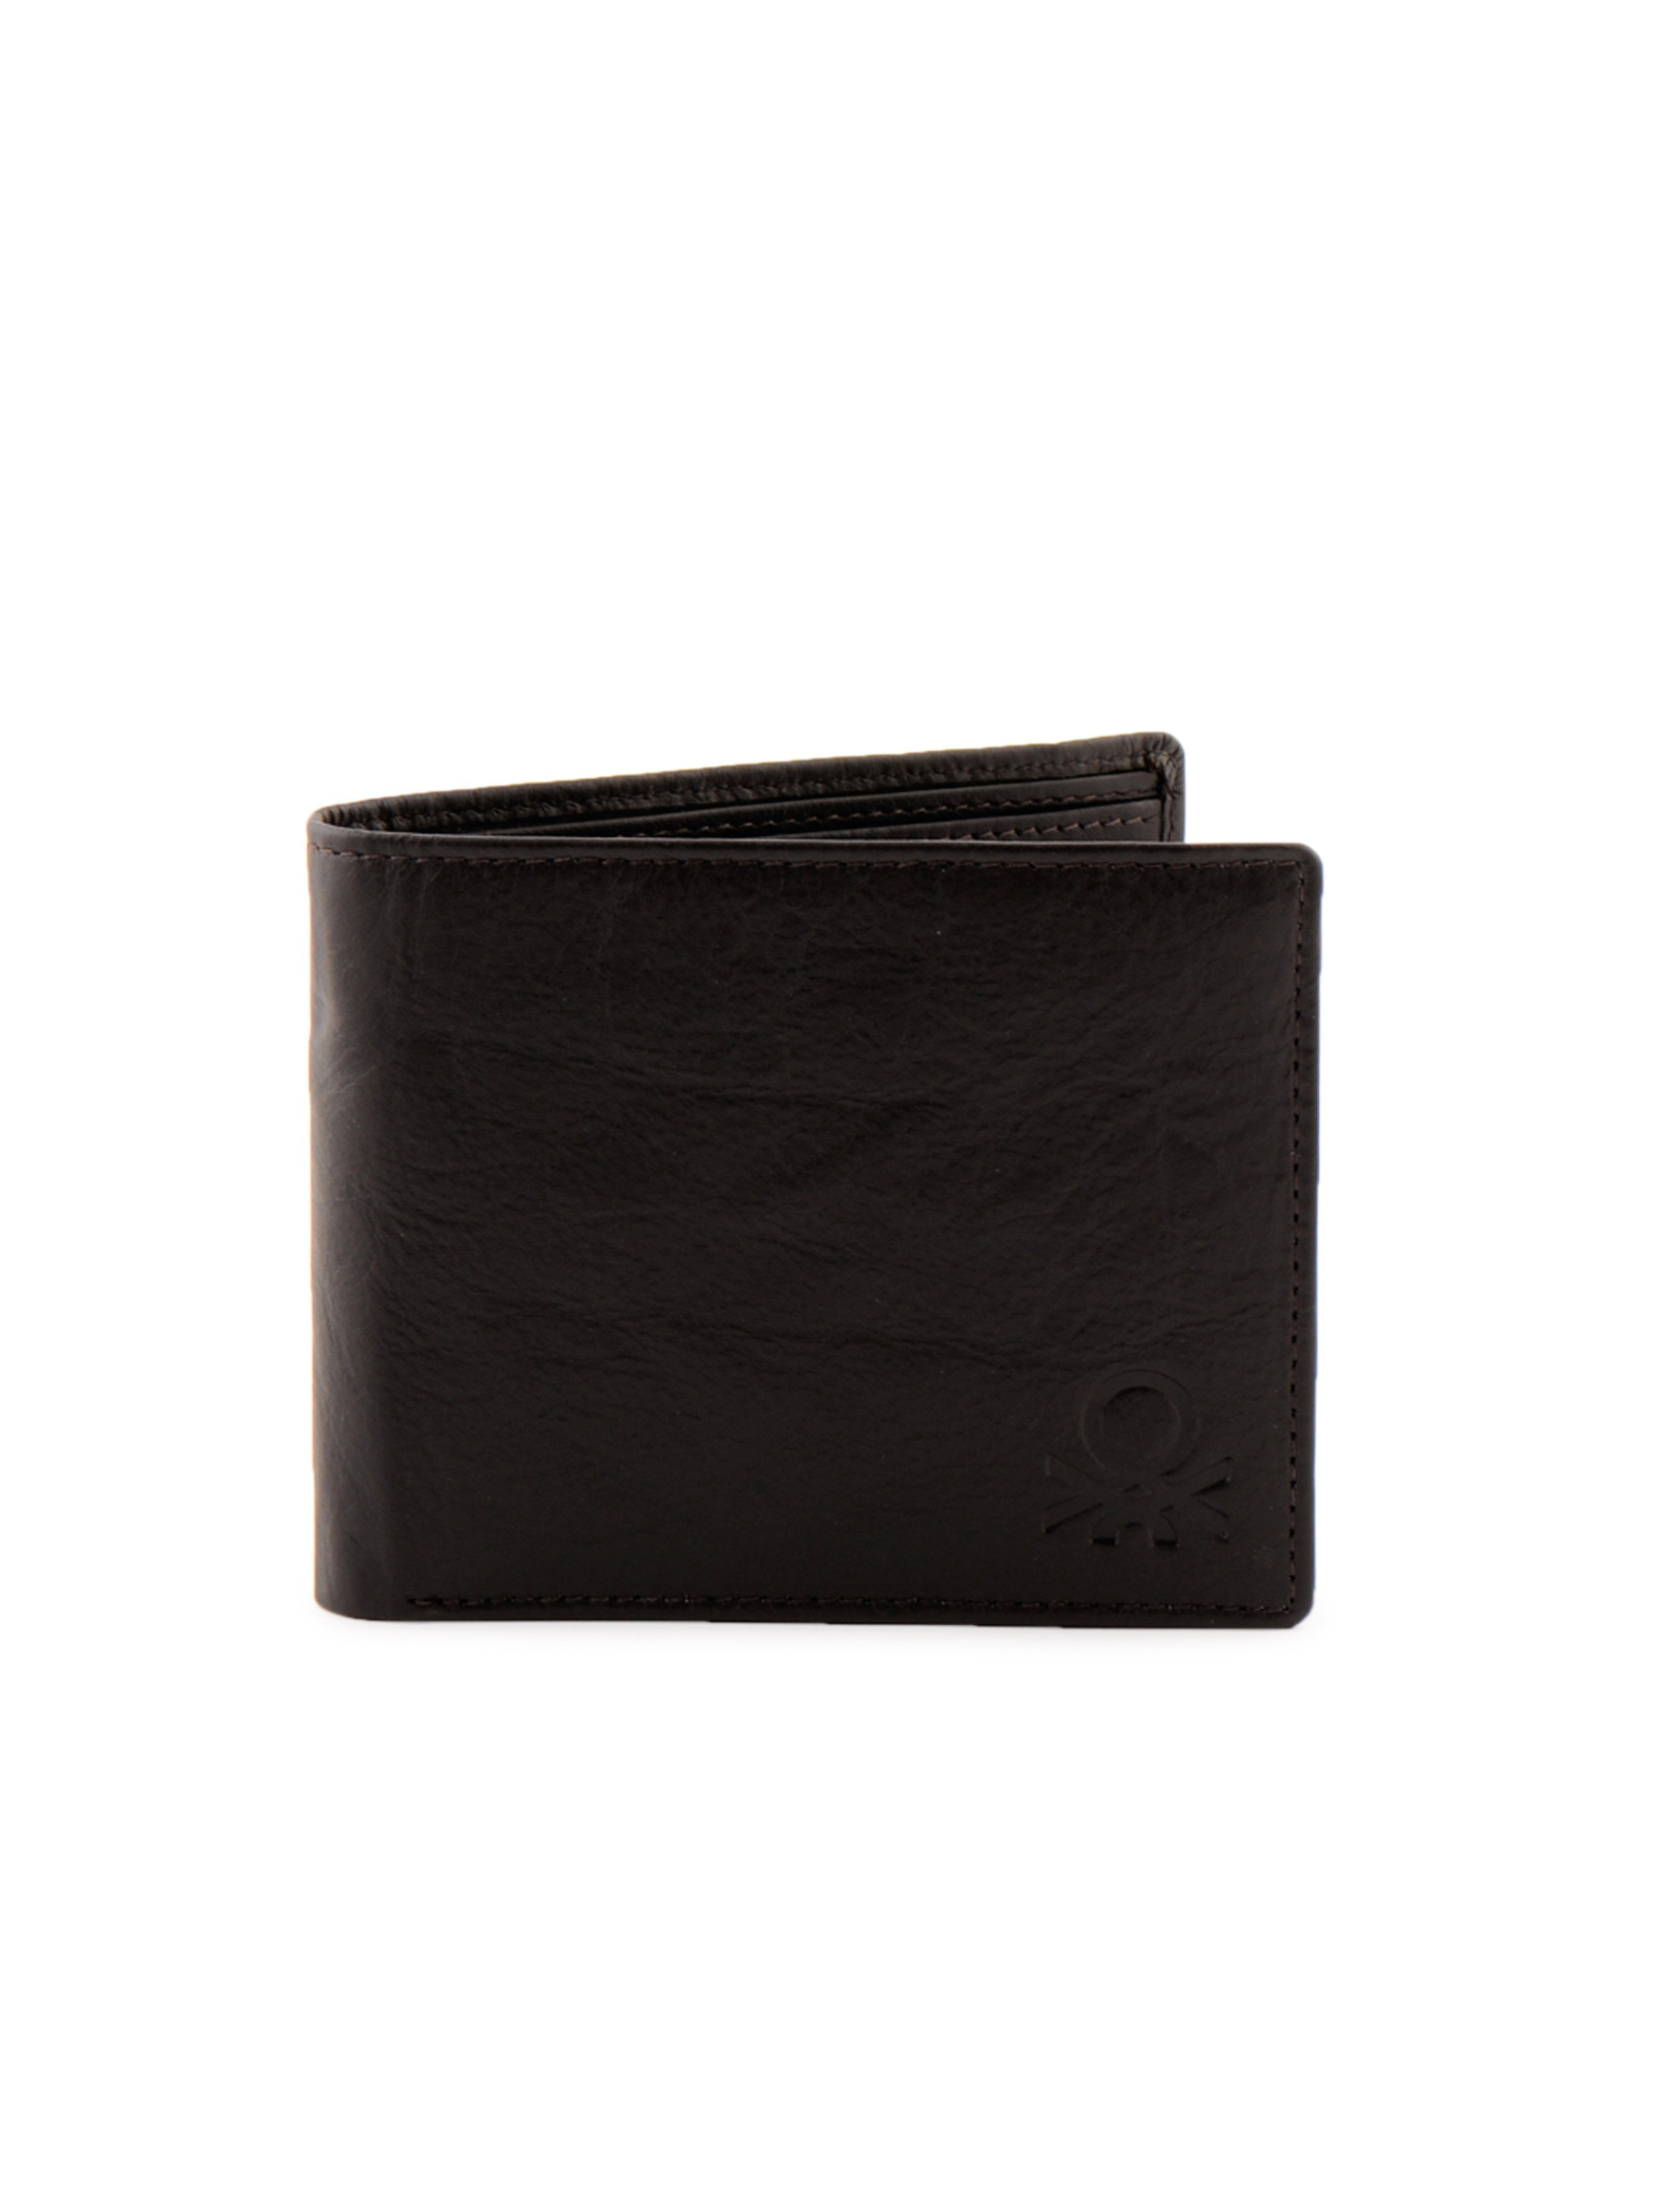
United Colors of Benetton Men Solid Brown Wallets
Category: Accessories / Wallets / Wallets
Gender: Men
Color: Brown
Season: Summer 2011
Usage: Casual